Garden City, Cairo

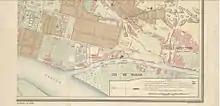
<a href="http%3A//digitalcollections.aucegypt.edu/cdm/compoundobject/collection/p15795coll6/id/11/rec/40">Garden City neighborhood before development

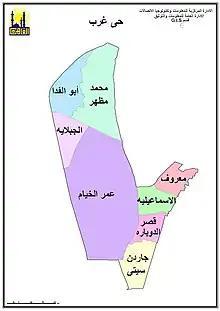
Administrative map of the West District (Hayy Gharb) of Cairo.

Strictly speaking, the original Garden City development is a quarter (shiakha) in qism Qasr al-Nil, though its name also encompasses the Qasr al-Dubara shiakha between it and the Ismailia shiakha to their north that holds the famous Tahrir (former Ismailia) Square.